San-X

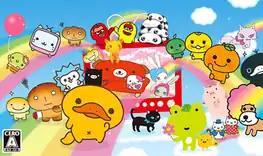
Various San-X characters in 2008, including Kogepan, Monokuro Boo, Wanroom, Tarepanda and Afro Ken

Since 1979 San-X have produced over 1000 different characters. In the 1980s, in their early days of character creation, San-X produced only stationery, and created 2-3 new characters per month. But with the success of Tarepanda in 1998 they shifted to also producing toys and merchandise, as well as media like books, video games and anime. As of 2020, 60-70% of their sales were stuffed toys and household goods. San-X have gradually changed to investing more deeply in individual characters, and as of 2020 they were aiming to release one new character per year.